Toggling harpoon

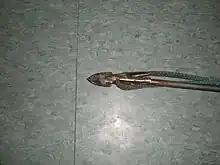
Modern Inuit toggling harpoon head used for seal hunting. On the harpoon handle.

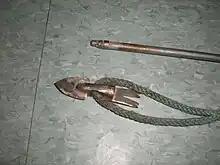
Modern Inuit toggling harpoon head used for seal hunting. Off the harpoon handle.

The toggling harpoon is an ancient weapon and tool used in whaling to impale a whale when thrown. Unlike earlier harpoon versions which had only one point, a toggling harpoon has a two-part point. One half of the point is firmly attached to the thrusting base, while the other half of the point is fitted over this first point like a cap and attached to the rest of the point with sinew or another string-like material. When the harpoon is thrust into an animal, the top half of the point detaches and twists horizontally into the animal under the skin, allowing hunters to haul the animal to ship or shore. This harpoon technology lodges the toggling head of the harpoon underneath both the animal's skin and blubber, and instead lodges the point in the muscle, which also prevents the harpoon slipping out.